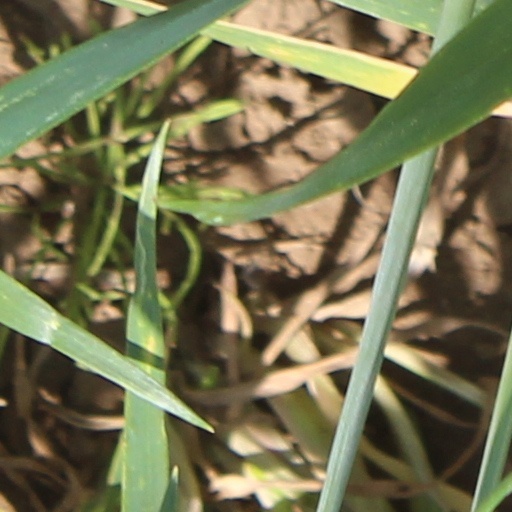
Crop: wheat